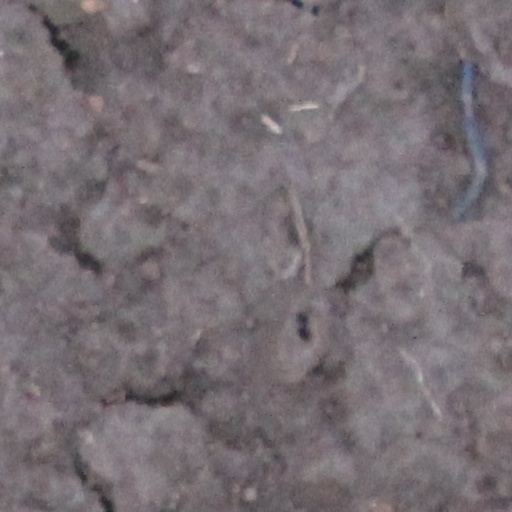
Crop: wheat